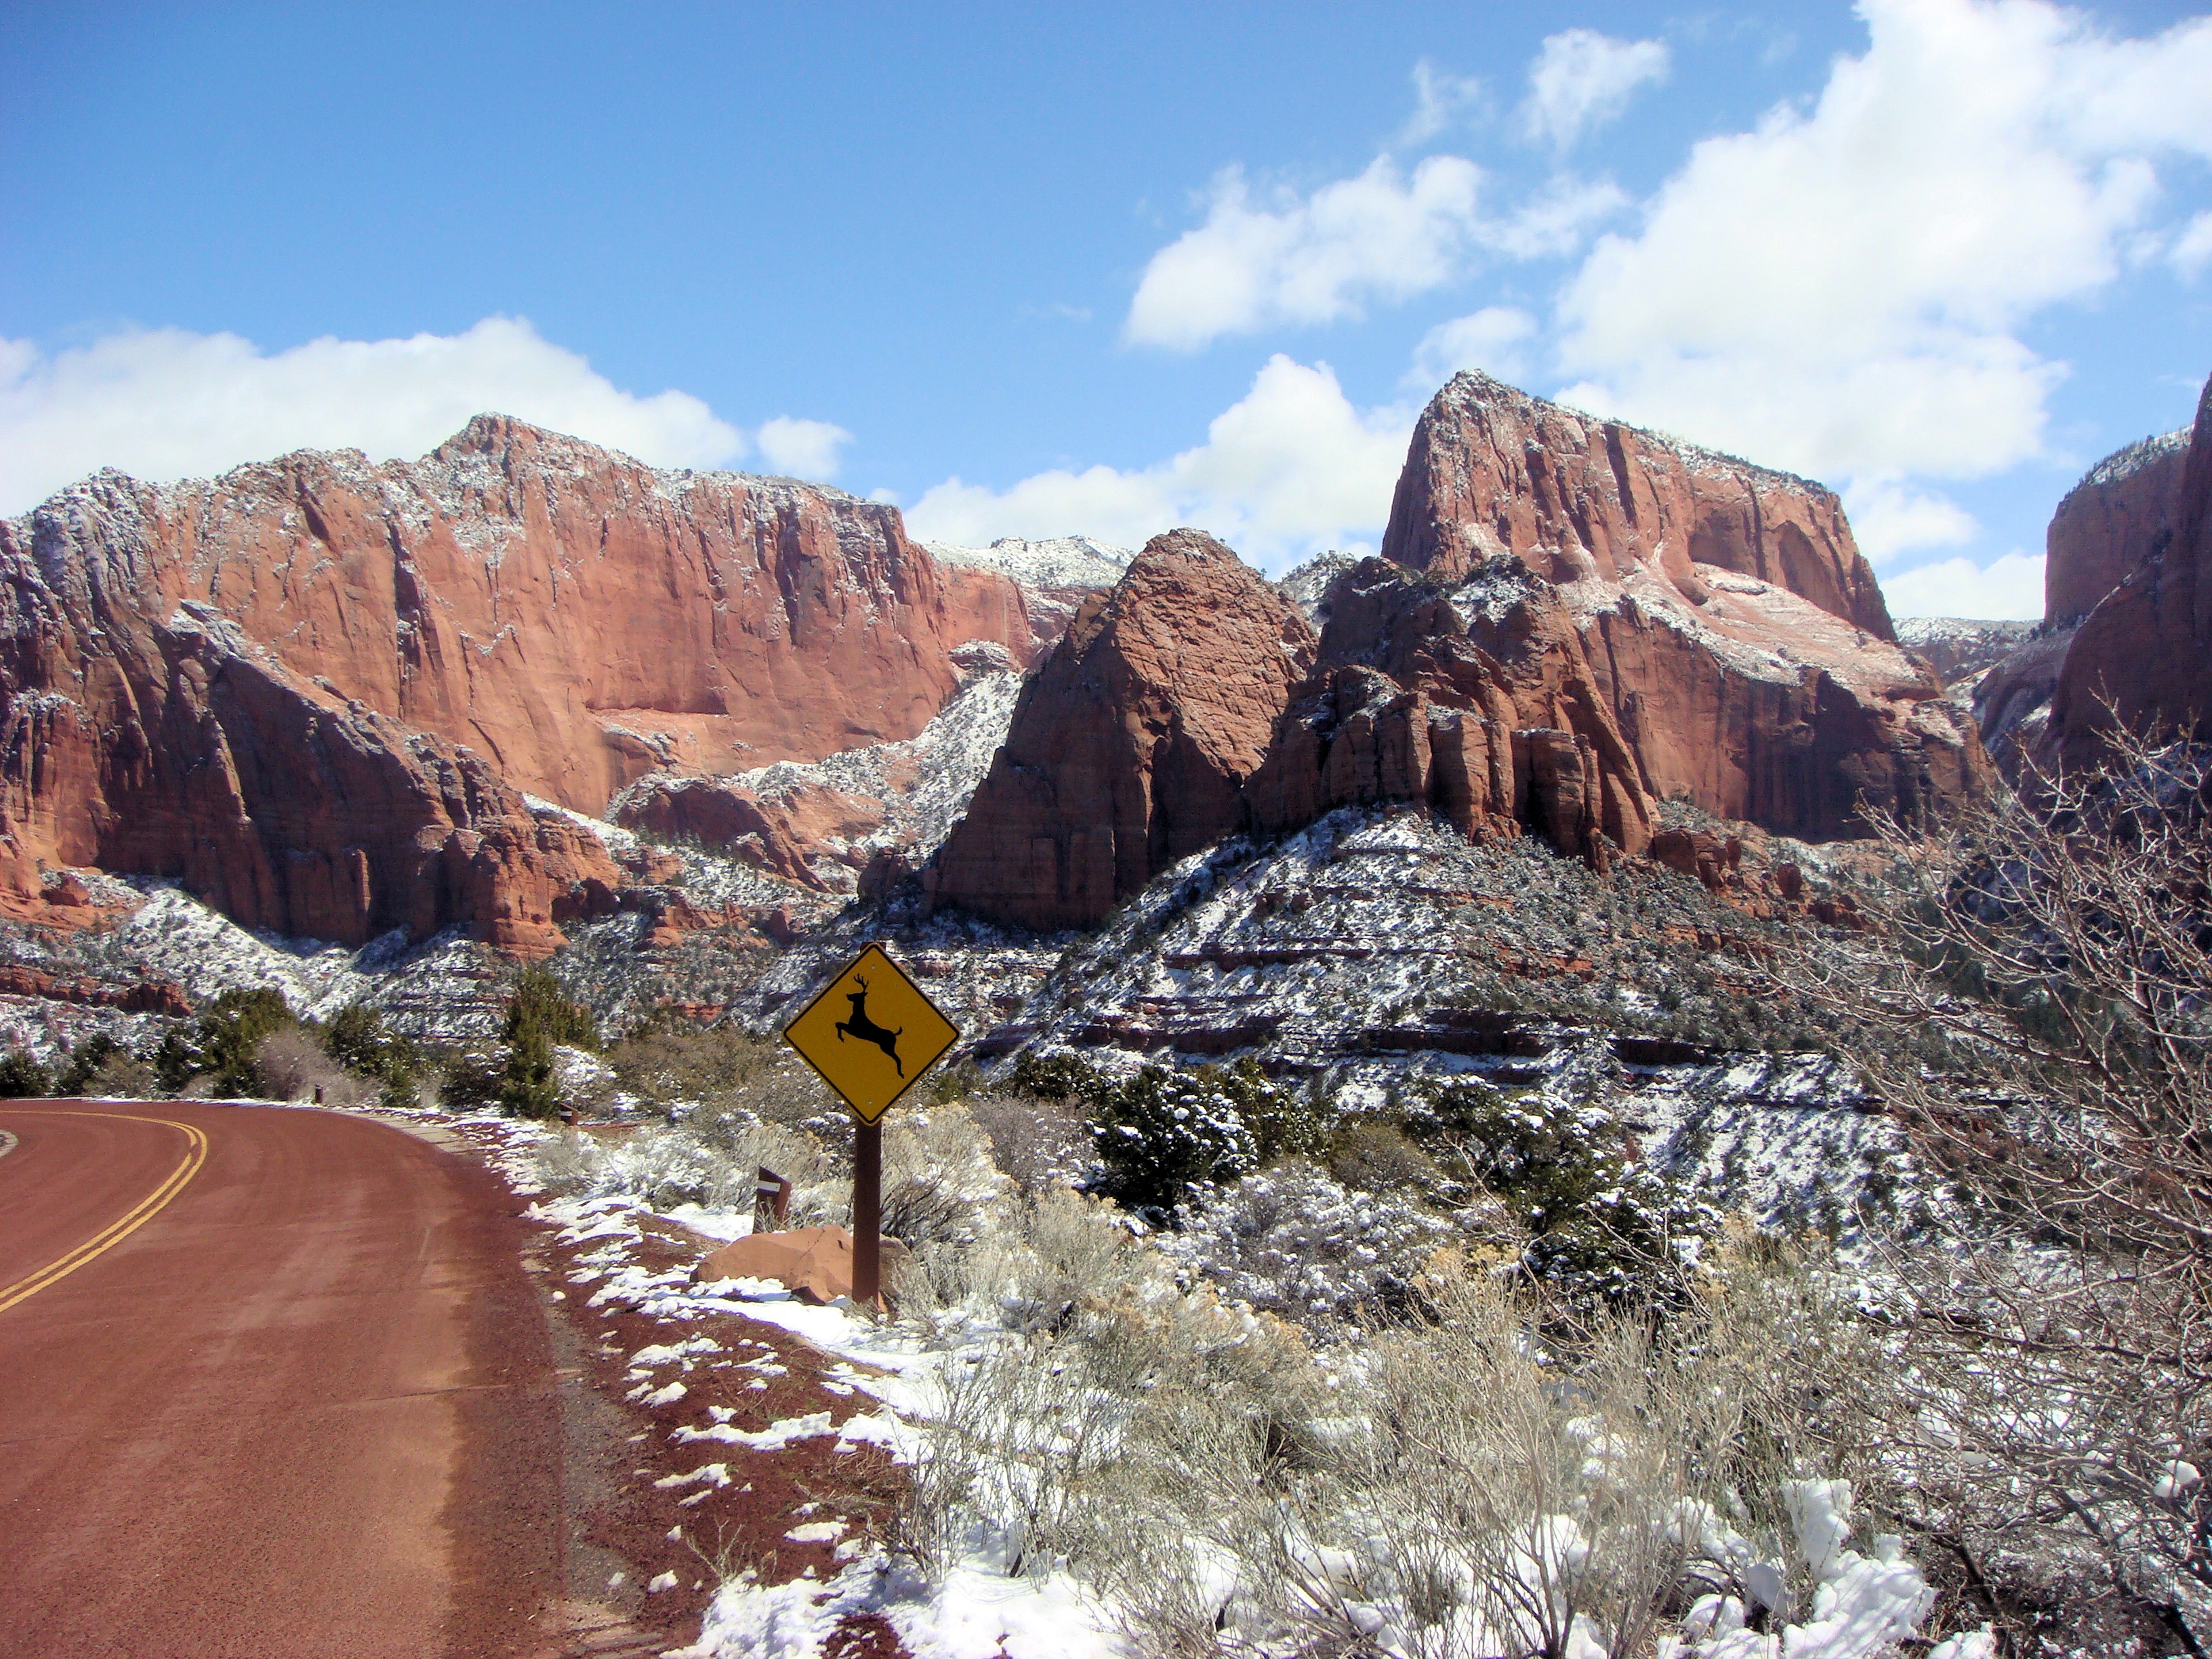
landscape, rock, wilderness, walking, mountain, snow, adventure, sandstone, valley, mountain range, travel, usa, america, rock formation, canyon, national park, geological formation, united states, geology, backpacking, utah, plateau, wadi, zion national park, landform, mountain pass, geographical feature, mountainous landforms, sandstone formations